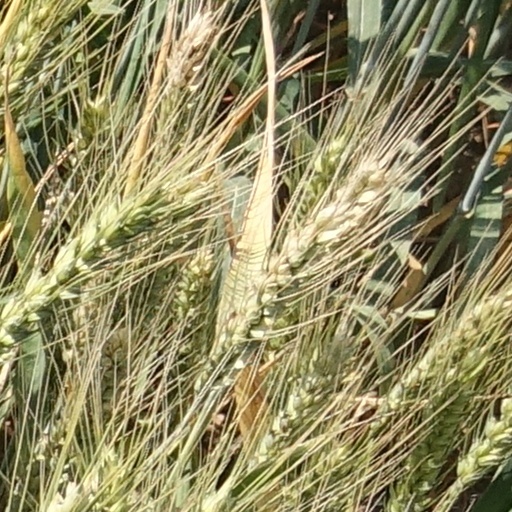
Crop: wheat